John Little (department store)

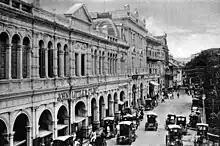
John Little & Co.'s department store at Commercial Square, Singapore, "c." 1900

In 1842, John Martin Little worked for his uncle Francis S. Martin who started a retail business at Commercial Square (now Raffles Place). In 1845, Francis S. Martin sold his business to Little and Cursetjee Frommurze to form Little, Cursetjee & Co.. Cursetjee Frommurze was a well-known Parsee merchant.